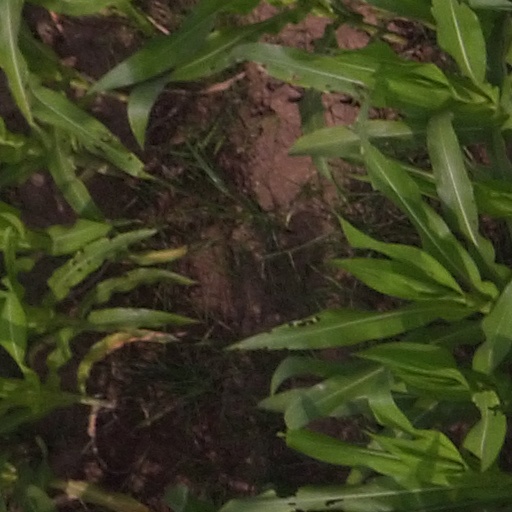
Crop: maize; corn